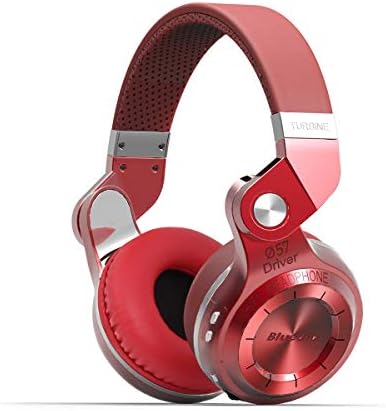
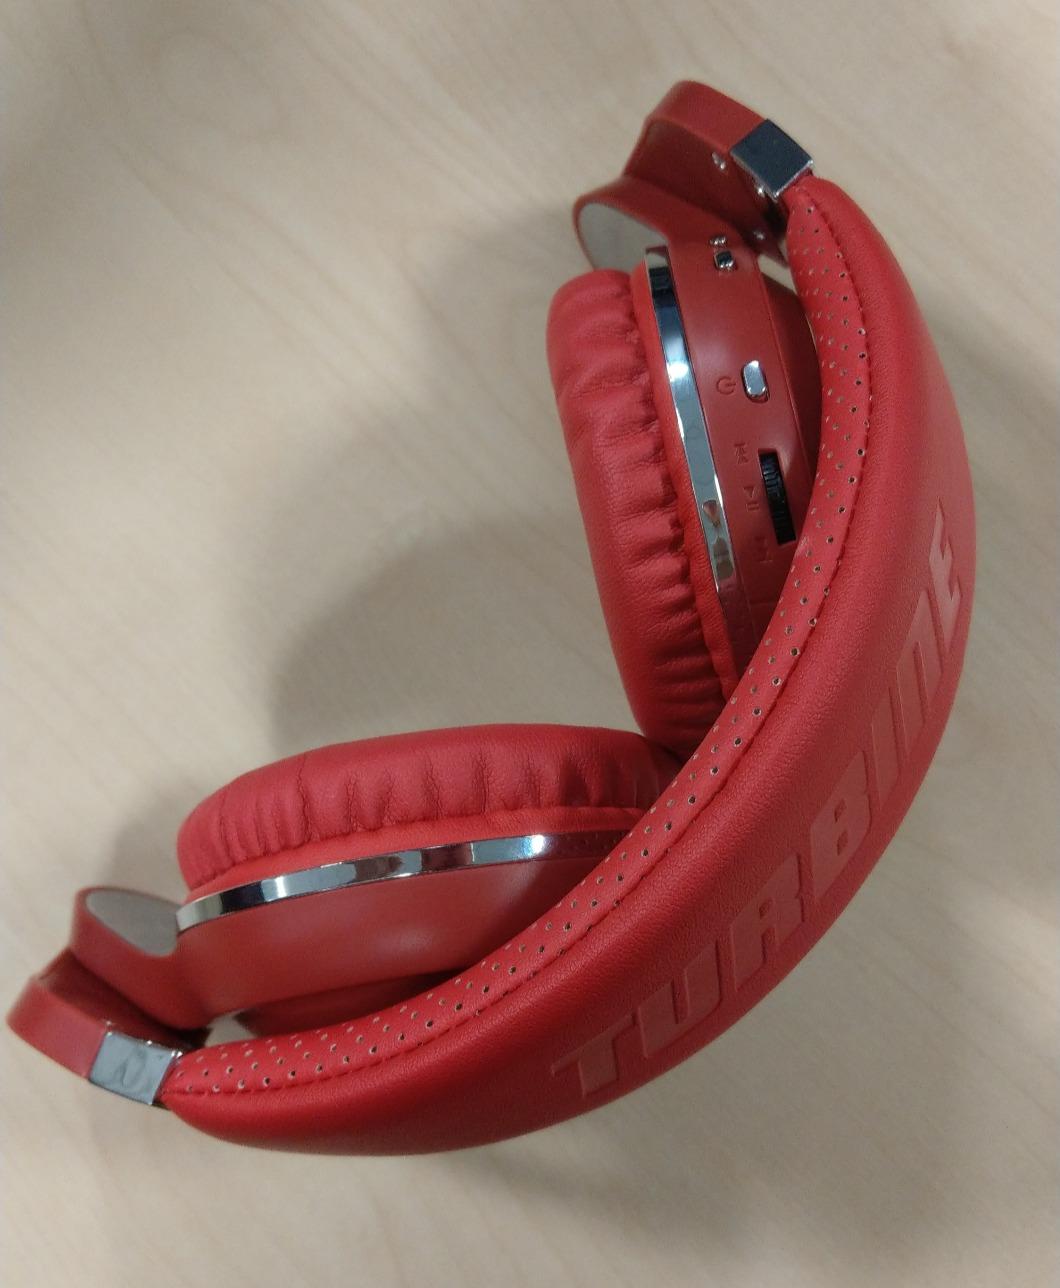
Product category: headphones
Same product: yes